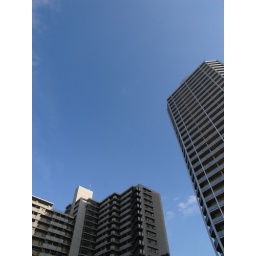
sky over tokyo is sometimes blue